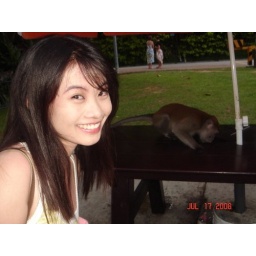
cute monkey by the underwater world at sentosa